University of Regensburg

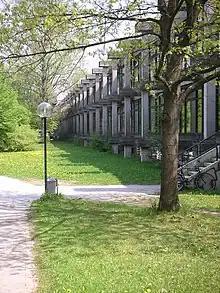
Faculty of physics

With its twelve faculties, the university employs a wide variety of traditional programmes of study. The university was one of the first German universities to introduce modularized study programs following the Bologna model. Since 2000, most study programs have introduced bachelor's as well as master's degrees in recent years. Doctoral degrees can be obtained in most subjects as well.